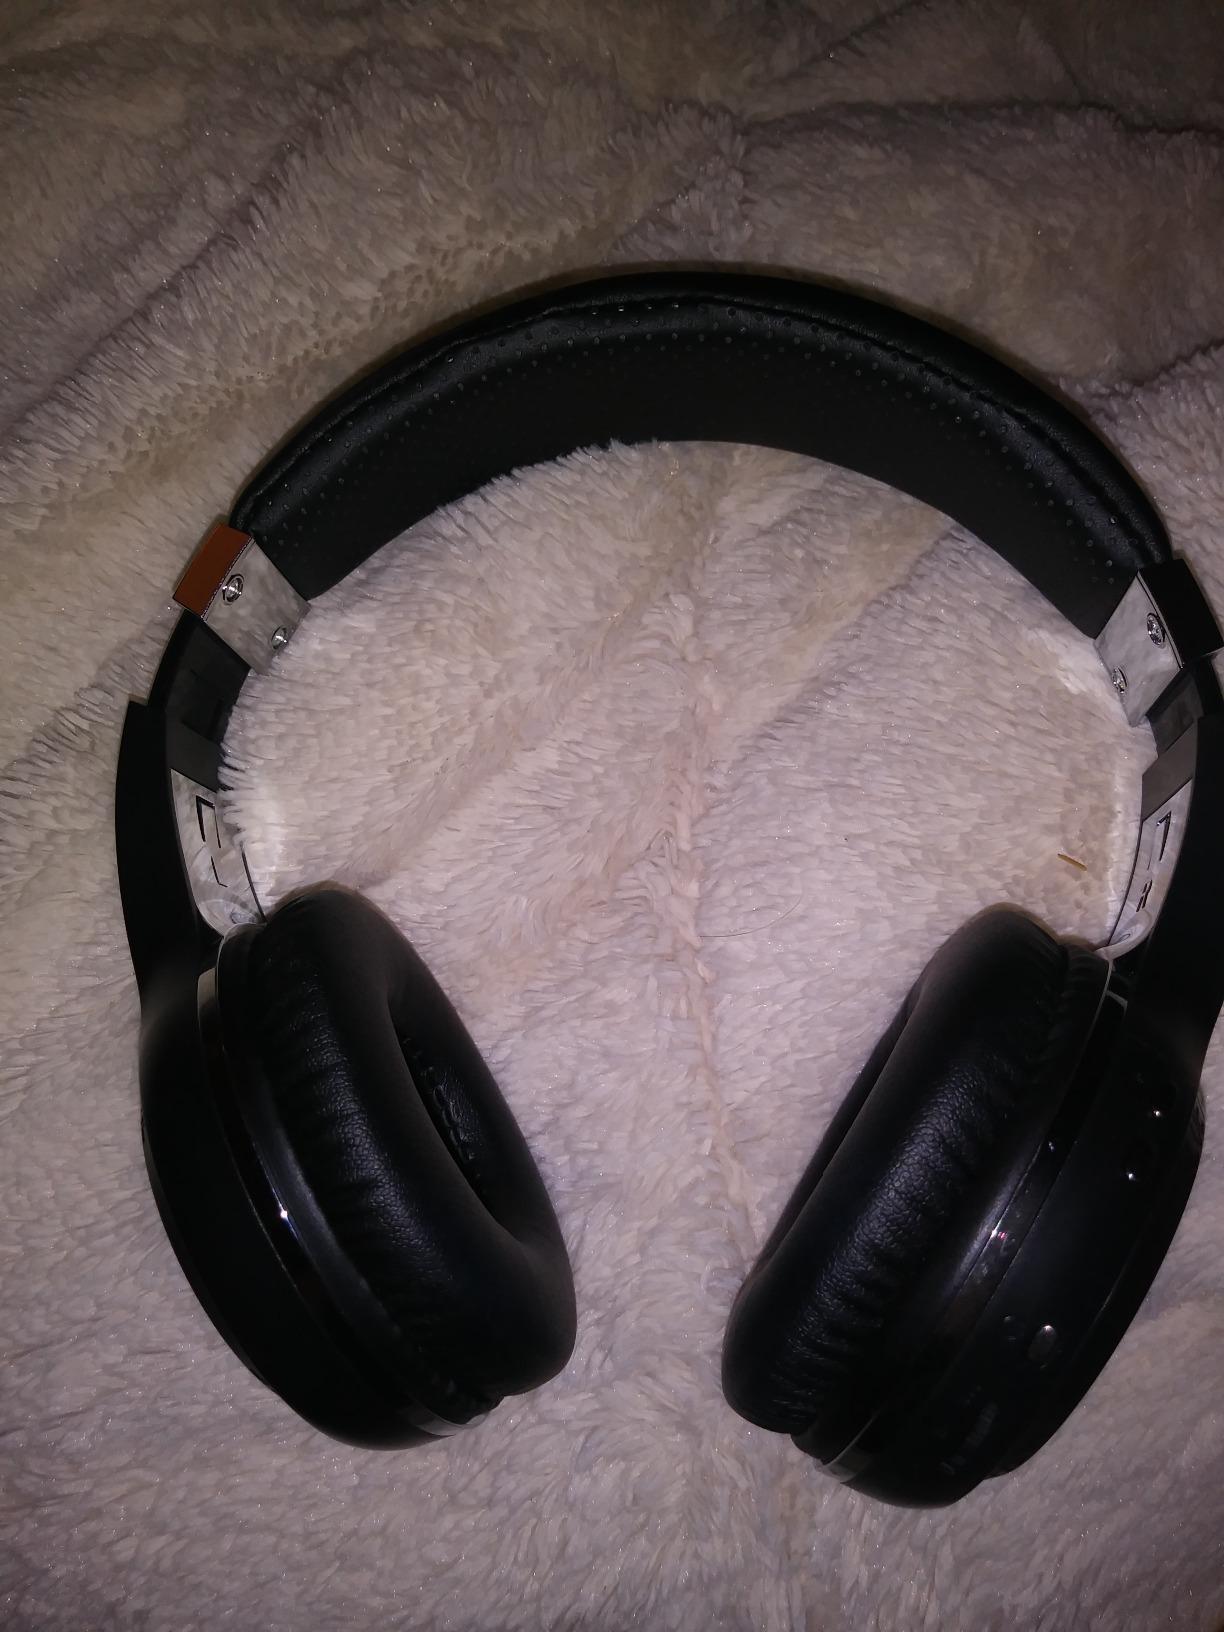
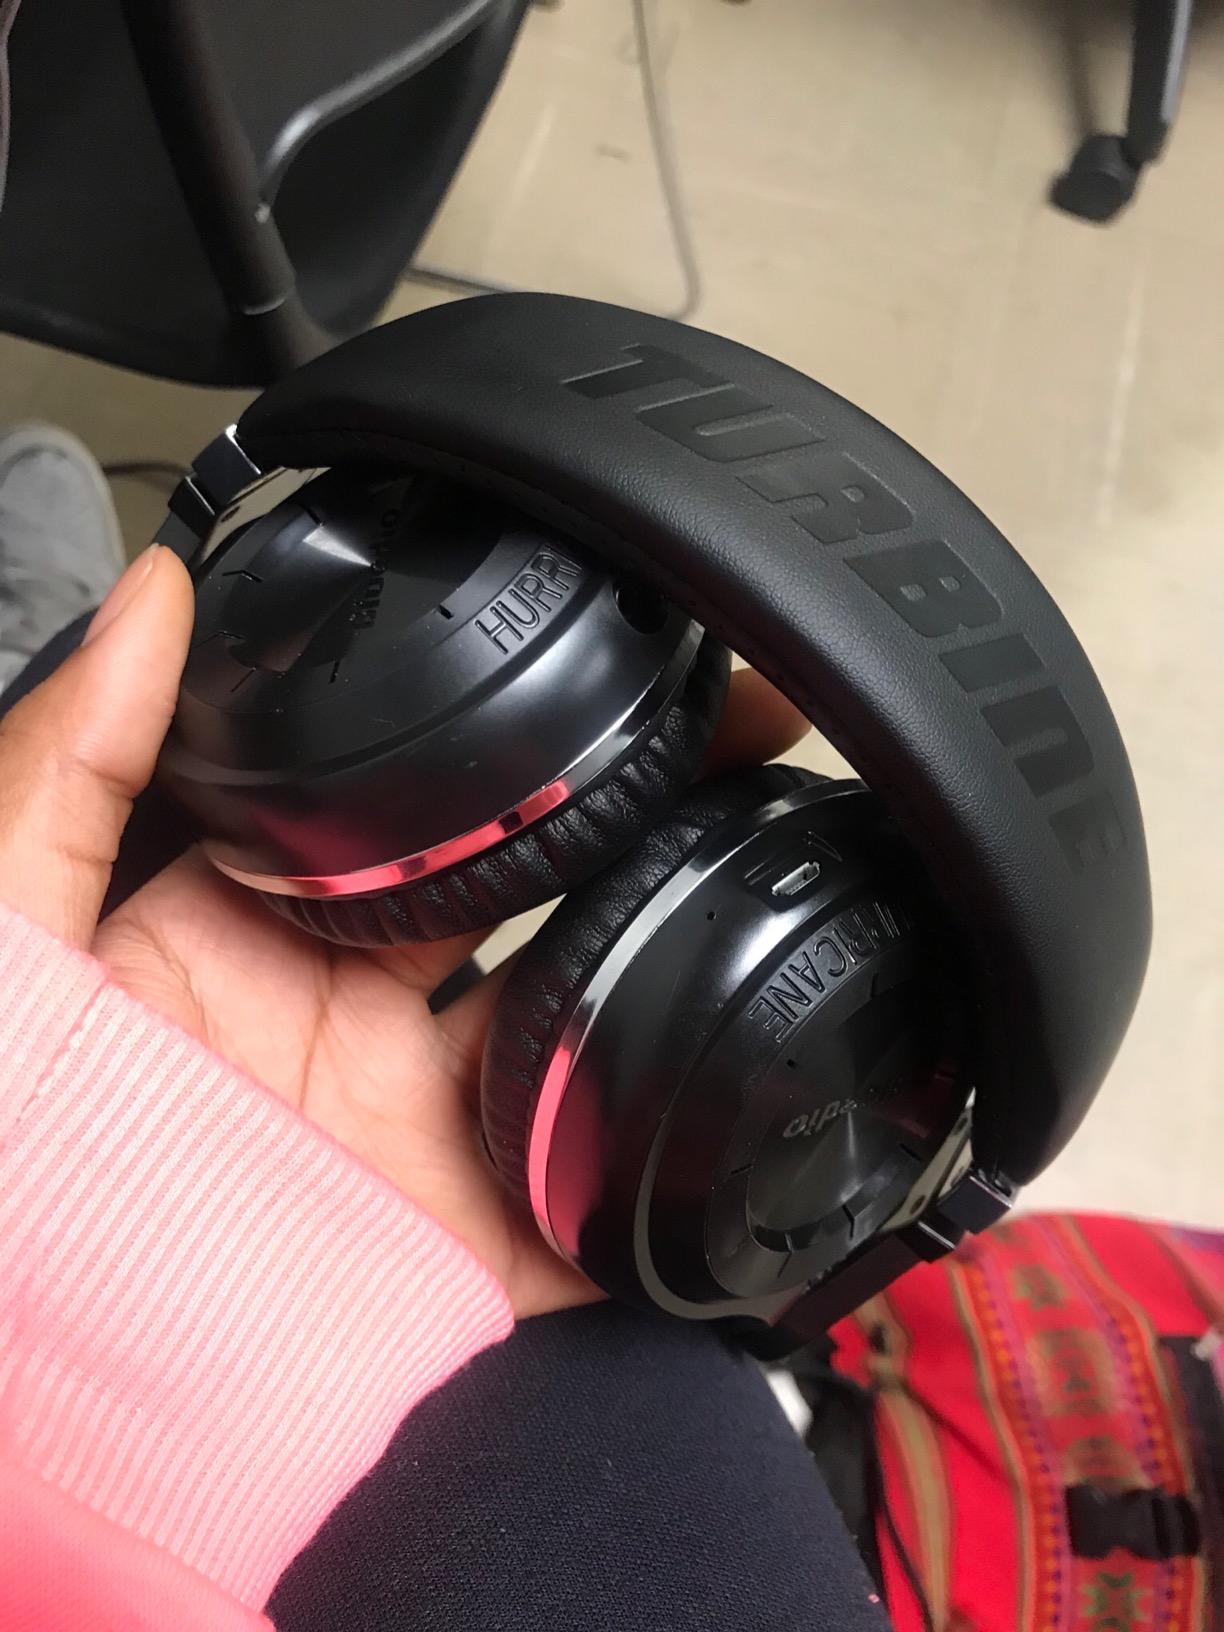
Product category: headphones
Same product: no